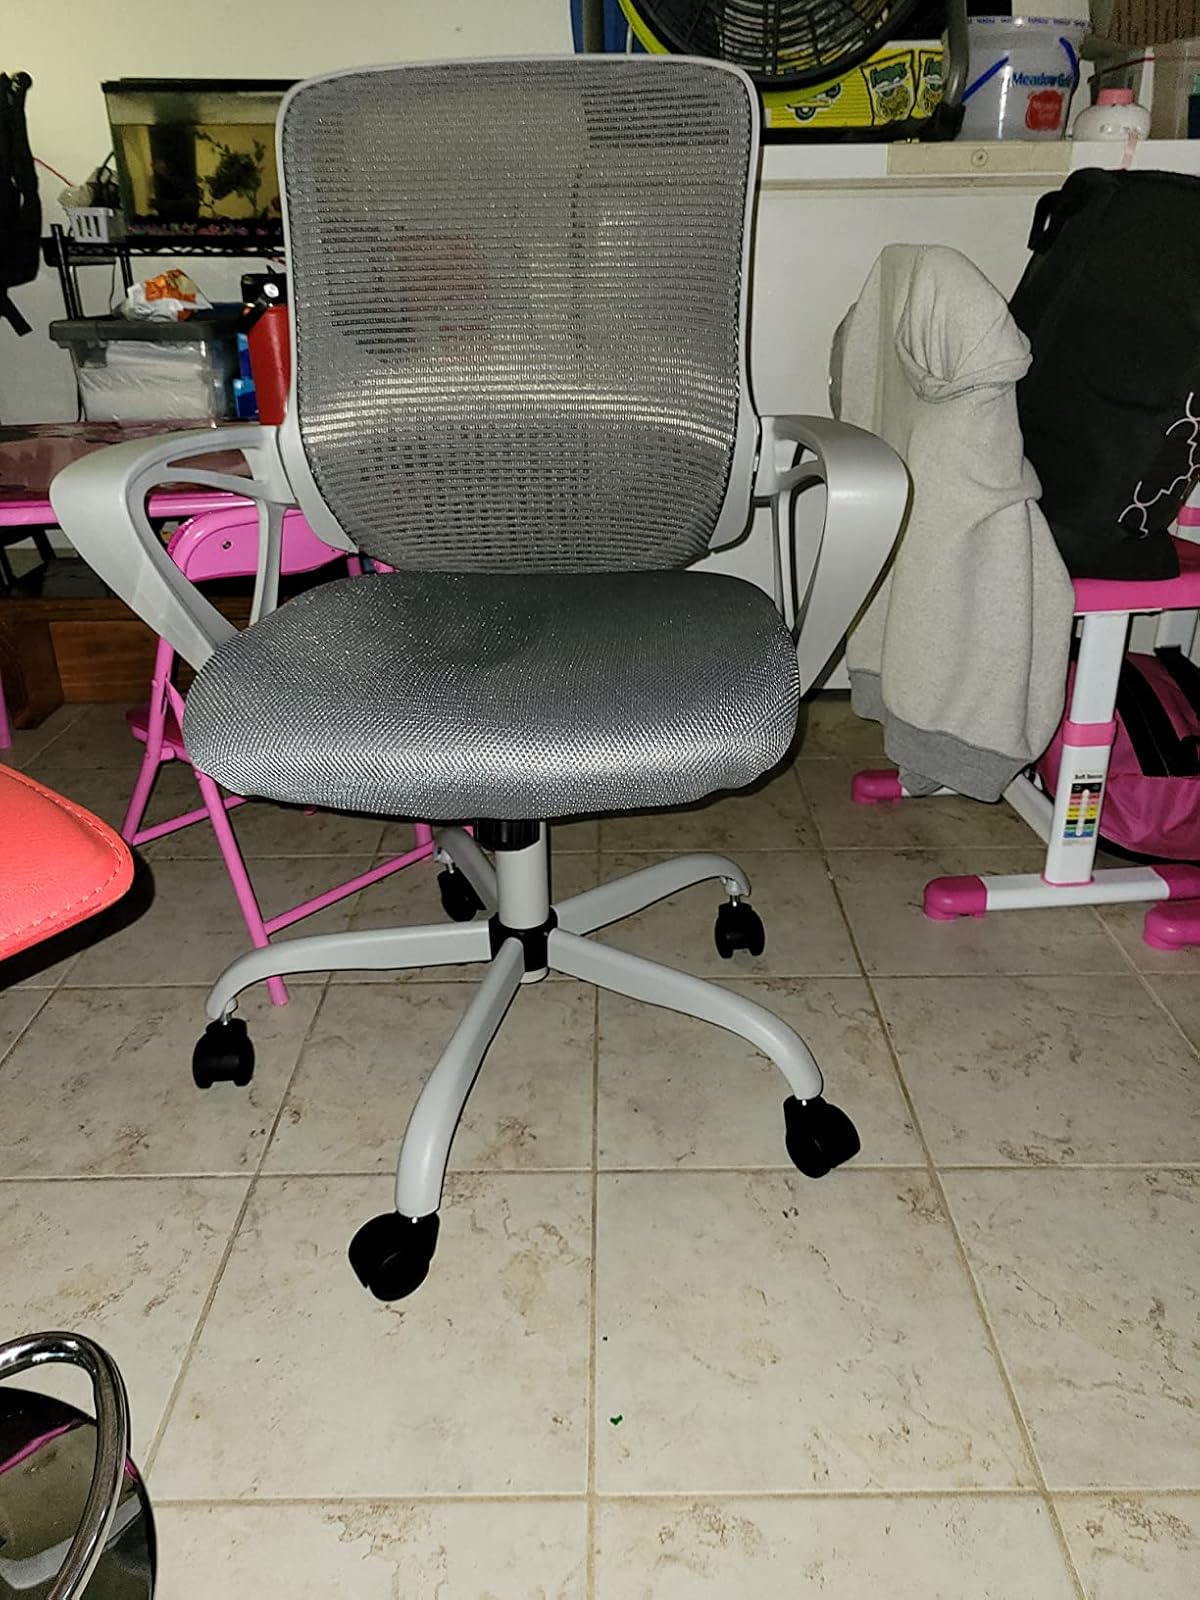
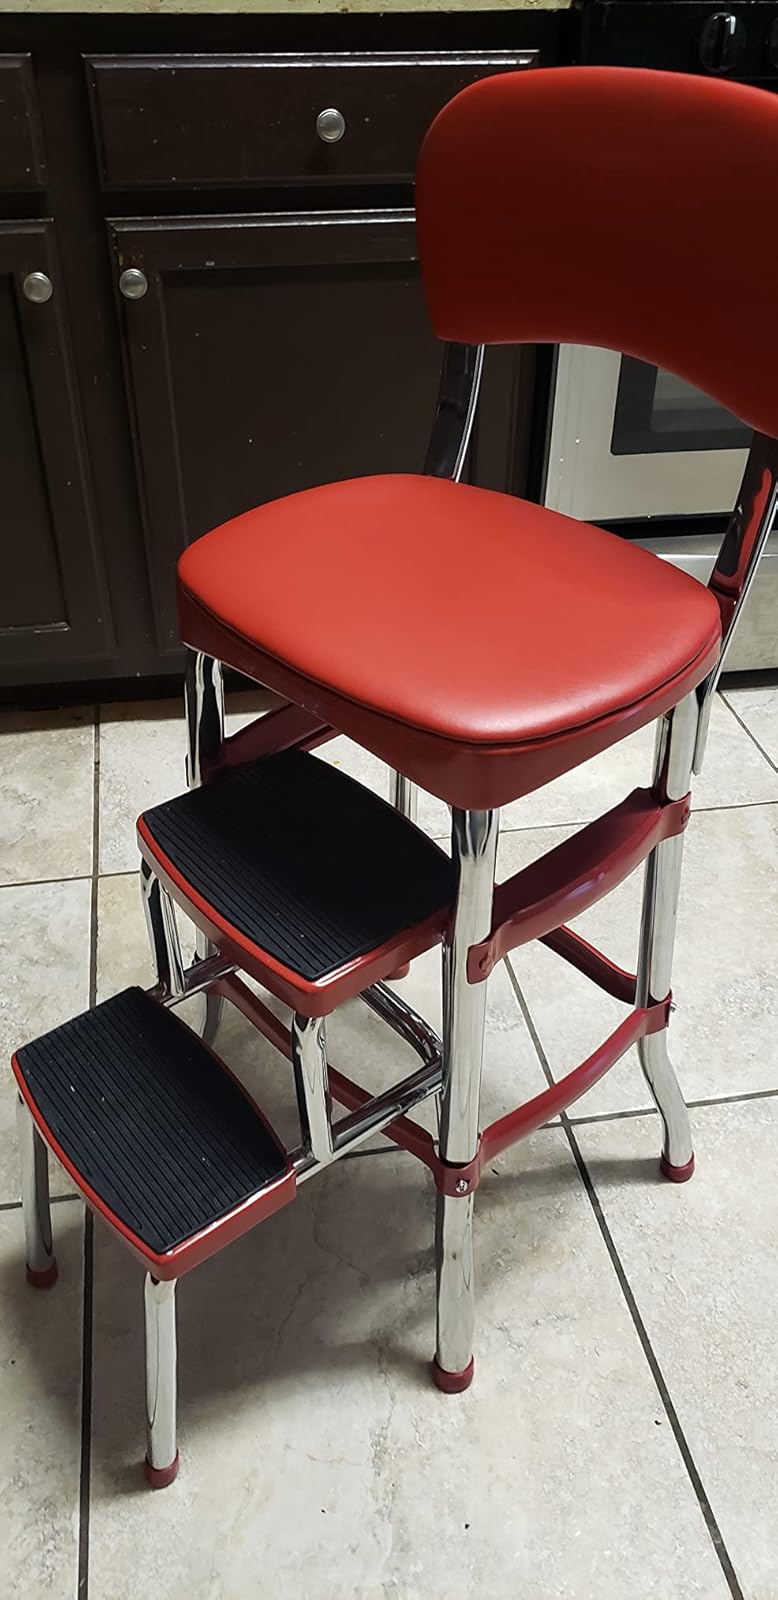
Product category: items_chair
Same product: no